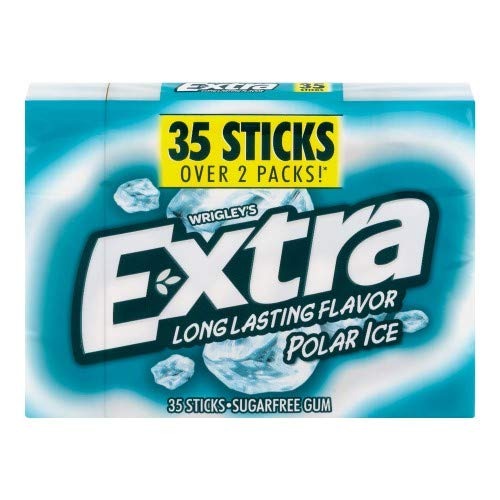
Item Name: Extra Polar Ice (Pack of 10)
Product Description: Give Extra, get extra. Extra knows that when you give a little more, you get more in return. That's why there are more ways to share a moment in every pack. So give a piece to friends, family, or someone new. It might seem like something little, but sometimes the little things last the longest. Extra sugar-free chewing gum: celebrating life's meaningful connections, one piece at a time.
Value: 10.0
Unit: Count

Price: 50.99